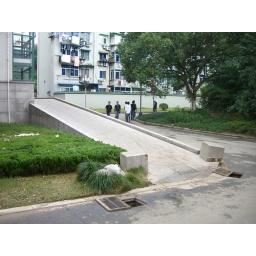
The water was just over my knees standing in approximately this spot the day before.